Baykar Bayraktar TB3

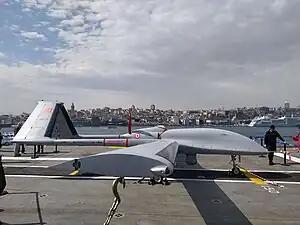
Baykar Bayraktar TB3 on the deck of TCG "Anadolu"

The Baykar Bayraktar TB3 is a Turkish carrier-based medium-altitude long-endurance (MALE) unmanned combat aerial vehicle (UCAV) capable of short-range landing and take-off, produced by Baykar.